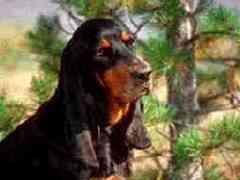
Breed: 225-n000062-black_and_tan_coonhound